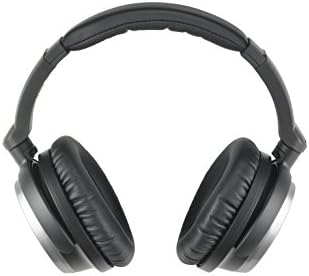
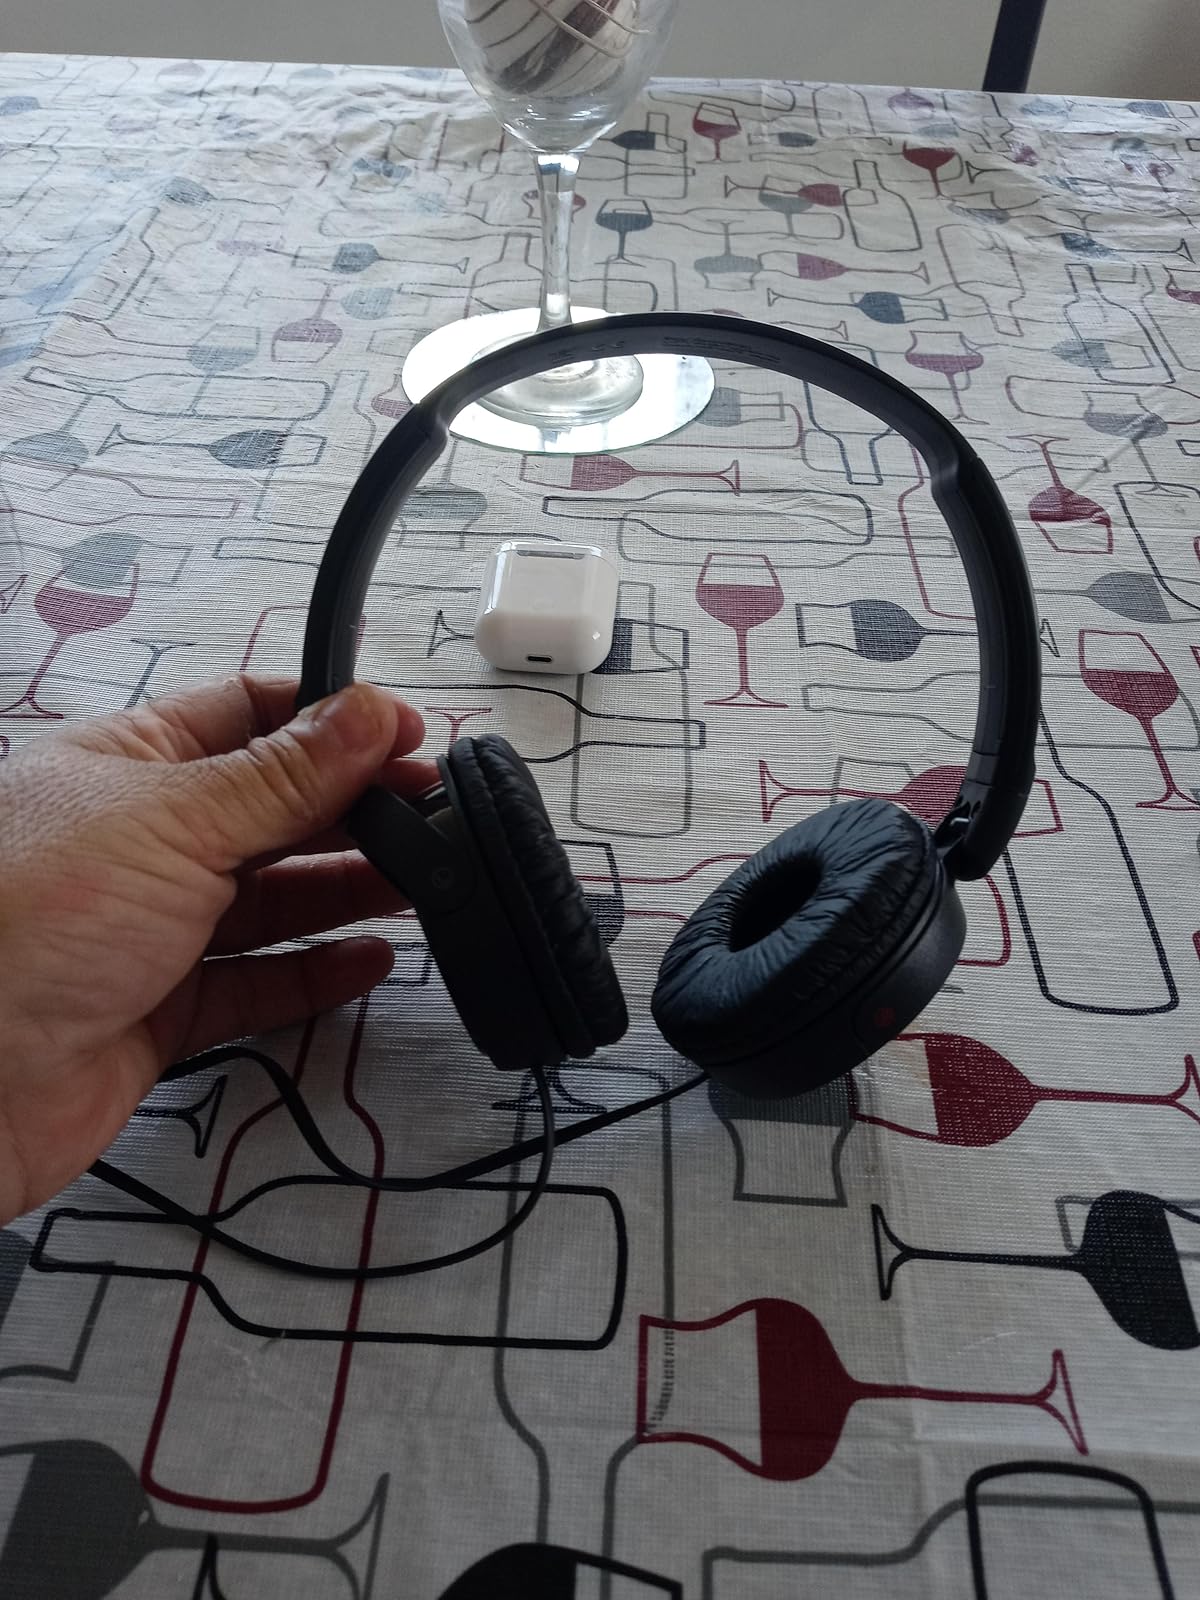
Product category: headphones
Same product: no